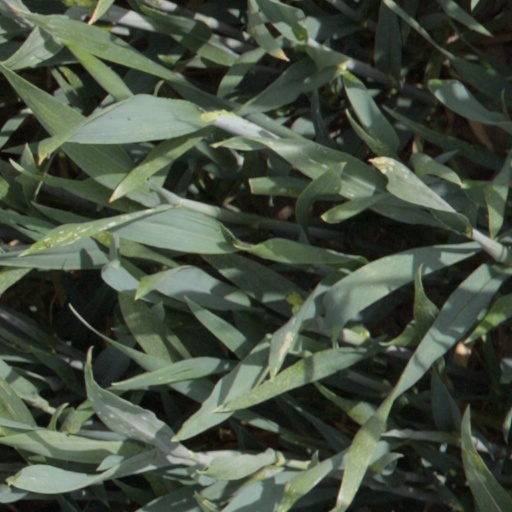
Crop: wheat